Yalta

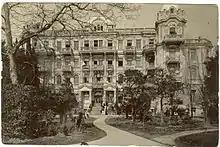
Yelena Villa in Yalta, c. 1915

During the 20th century, Yalta was the principal holiday resort of the Soviet Union. In 1920, Vladimir Lenin issued a decree "On the Use of Crimea for the Medical Treatment of the Working People" which endorsed the region's transformation from a fairly exclusive resort area into a recreation facility for tired proletarians. Numerous workers' sanatoria were constructed in and around Yalta and the surrounding district. There were, in fact, few other places that Soviet citizens could come for a seaside holiday, as foreign travel was forbidden to all but a handful. The Soviet elite also came to Yalta; the Soviet premier Joseph Stalin used the Massandra Palace as his summer residence.